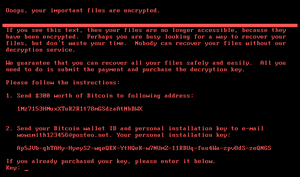
NotPetya est un logiciel malveillant de type wiper, mais apparait sous la forme d'un rançongiciel en affichant sur l'écran de l'ordinateur infecté une demande de rançon. Son mécanisme de propagation permet de le classer comme ver informatique.